Tunnels in popular culture

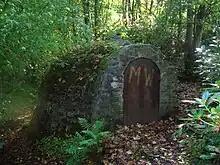
The ice house entrance, Eglinton Country Park

Other tunnels are products of an excessive desire for personal privacy, such as at Welbeck Abbey and Brownlow Castle. Another tunnel allowed for the supposed free and secret movement of monks, abbots and other ecclesiastics who may have had cause to keep a low profile for fear of attack or abusive treatment during periods of unrest or persecution. Smugglers at times avoided the excise man by making use of drains, sewers or water supply conduits, although in a few cases they seem to have constructed tunnels for the purpose of smuggling.